Guinea-Bissauan cuisine

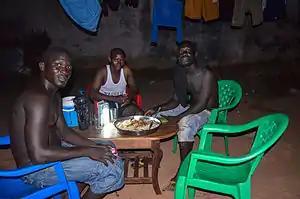
People sharing a meal in Bissau, the capital.

Bissau-Guinean cuisine is the food culture of Guinea-Bissau, a nation on Africa's west coast along the Atlantic Ocean. Rice is a staple in the diet of residents near the coast and millet a staple in the interior. Much of the rice is imported and food insecurity is a problem in large part due to coups, corruption and inflation. Cashews are grown for export. Coconut, palm nut, and olives are also grown.